Tifo

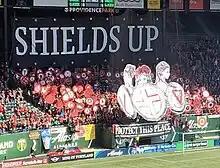
A "tifo" combining held shields and multiple hoisted painted banners at Providence Park in Portland, Oregon, U.S.

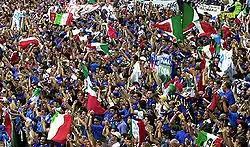
"Tifosi" of the Italy national football team during the UEFA Euro 2000

Tifo is the phenomenon whereby "tifosi" of a sports team make a visual display of any choreographed flag, sign or banner in the stands of a stadium, mostly as part of an association football match.